Acronychia suberosa

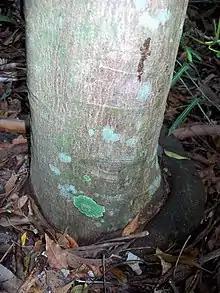
Trunk

Acronychia suberosa, commonly known as corky acronychia, is a species of small to medium-sized rainforest tree that is endemic to eastern Australia. It has mostly trifoliate leaves with elliptic to egg-shaped leaflets with the narrower end towards the base, small groups of cream-coloured flowers and elliptical to spherical, creamy yellow to whitish fruit.